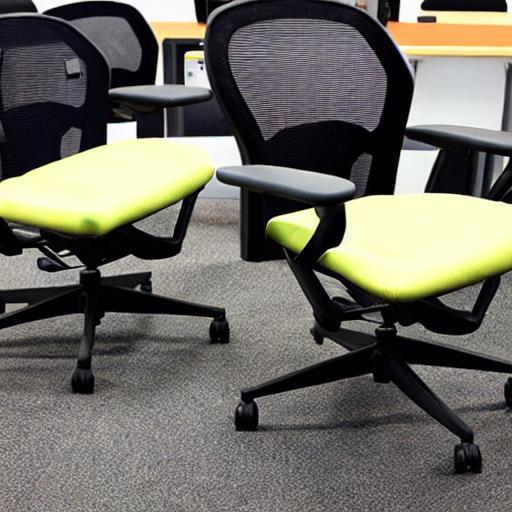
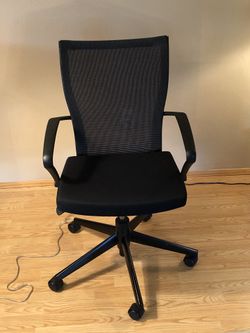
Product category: items_chair
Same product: no